Bogd Khanate of Mongolia

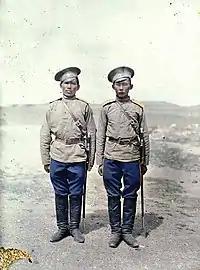
Two Cossacks in gymnastyorka uniform, in Khüree 1913.

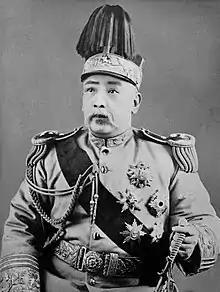
Yuan Shikai, the President of the Republic of China

A tripartite conference between the Russian Empire, Republic of China and the Bogd Khaan's government convened at Kyakhta in the autumn of 1914. The Mongolian representative, Prime Minister Tögs-Ochiryn Namnansüren, were determined to stretch autonomy into independence, and to deny the Chinese anything more than vague, ineffectual suzerain powers. The Chinese sought to minimize, if not to end, Mongolian autonomy. The Russian position was somewhere in between. The result was the Kyakhta Treaty of June 1915, which recognised Mongolia's autonomy within the Chinese state. Nevertheless, Outer Mongolia remained effectively outside Chinese control and retained main features of the state according to international law of that time.